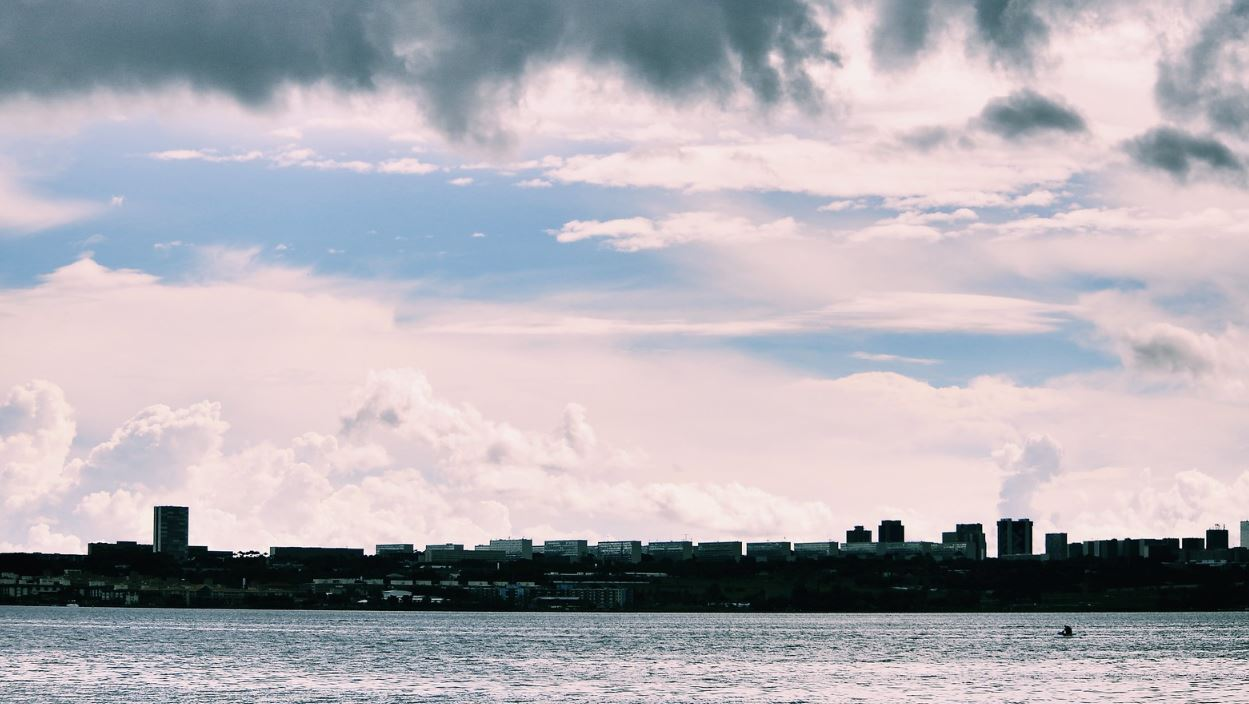
Fire: no
Smoke: no